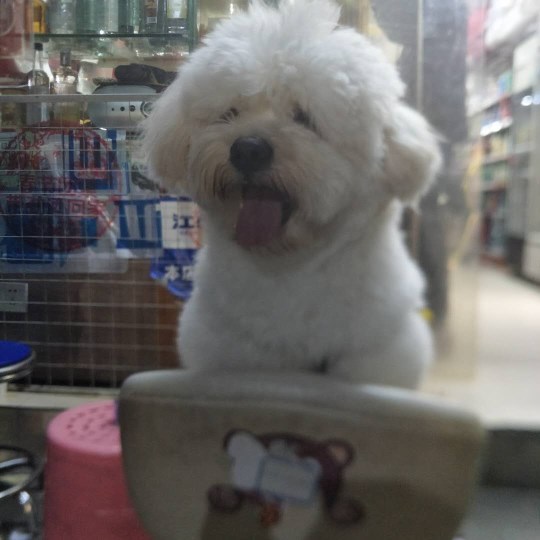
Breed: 3083-n000117-Bichon_Frise